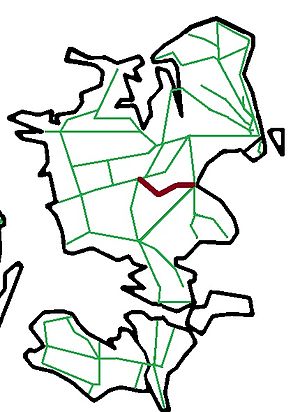
Køge-Ringsted Banen
Banens placering
Køge-Ringsted Banen var en dansk privatbane mellem Køge og Ringsted 1917-63.